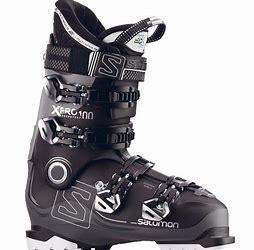
Brand: Salomon
Model: 100